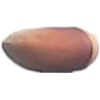
Label: Hazelnut 1